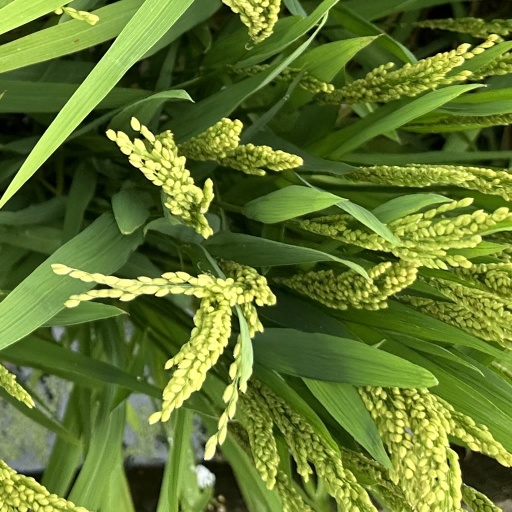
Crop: rice